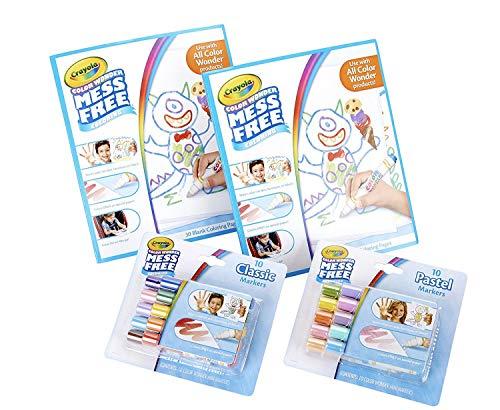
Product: Crayola Color Wonder Mess Free Coloring Kit, 80Piece, Toddler Toys, Stocking Stuffers, Gift & Color Wonder Peppa Pig Coloring Book Pages & Markers, Mess Free Coloring, Gift for Kids
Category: Toys & Games | Arts & Crafts
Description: Mess free coloring set: inside the box you'll find 2 30-page color Wonder pads, 10 classic color Wonder mini markers, and 10 pastel color Wonder mini markers.
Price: $17.73
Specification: ShippingInformation:Viewshippingratesandpolicies|ASIN:B081S34C6H